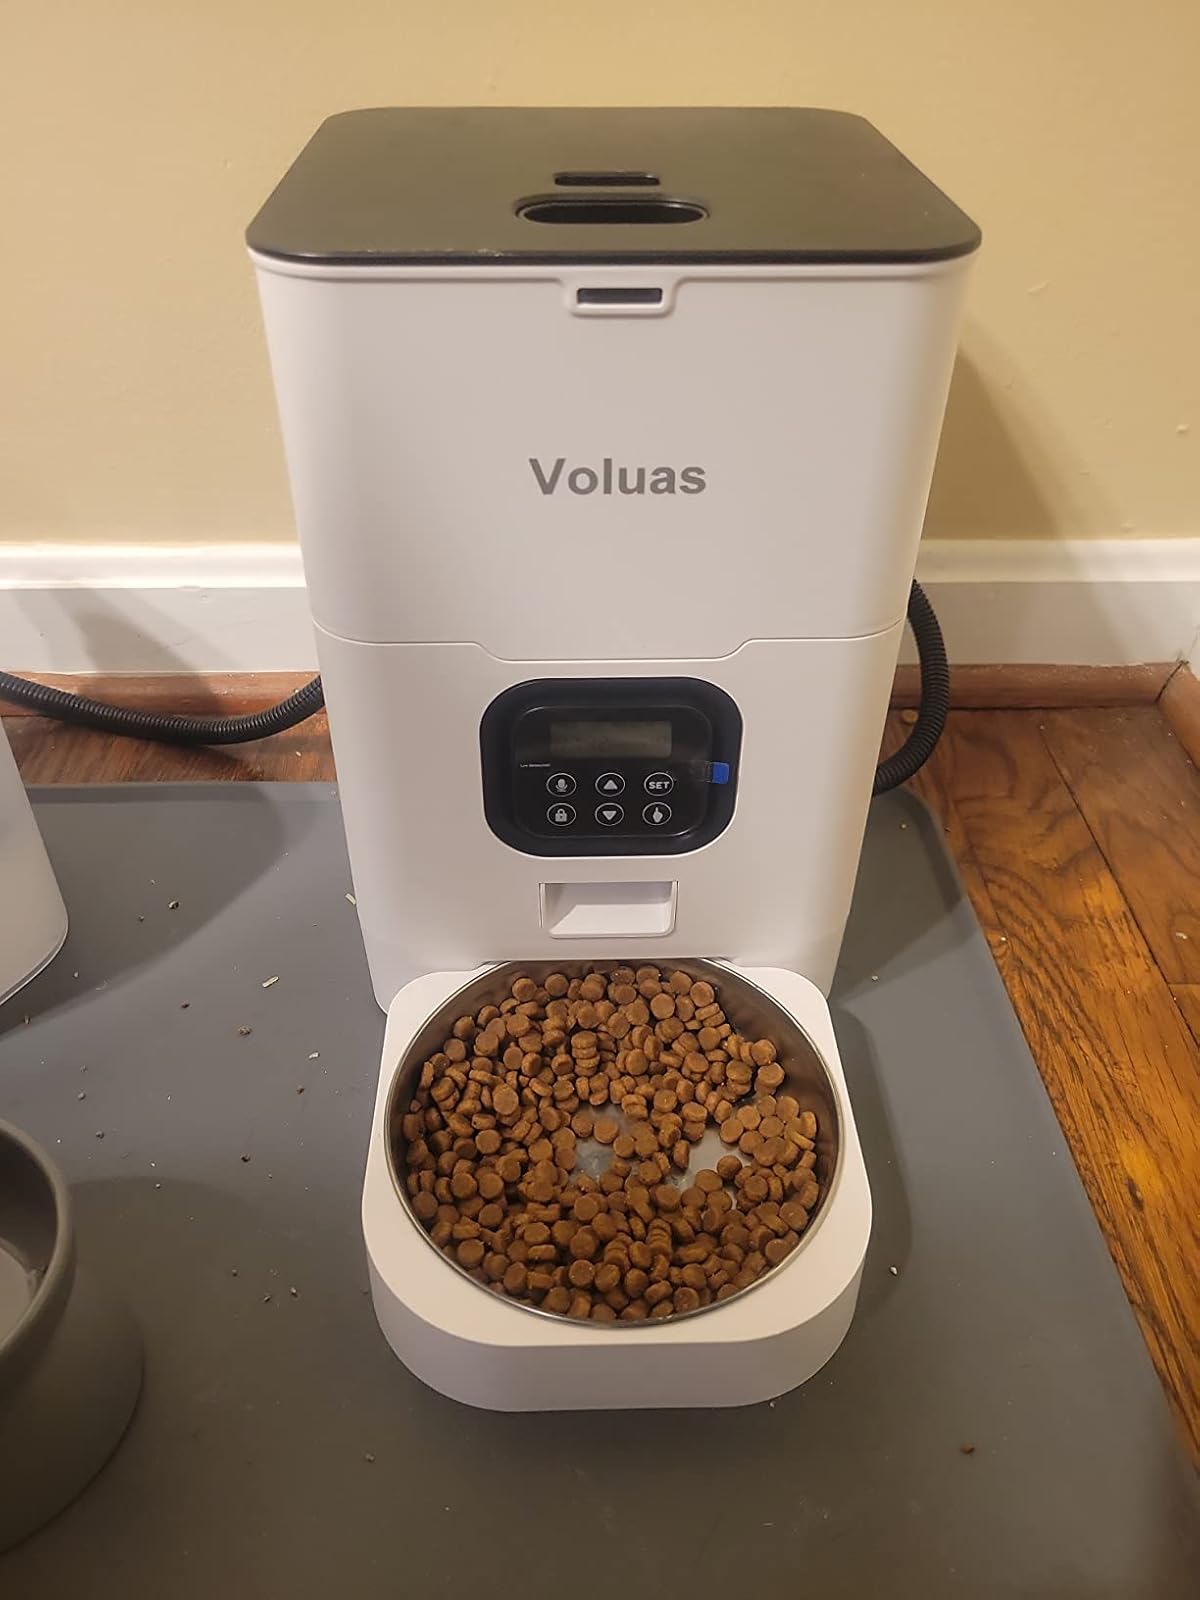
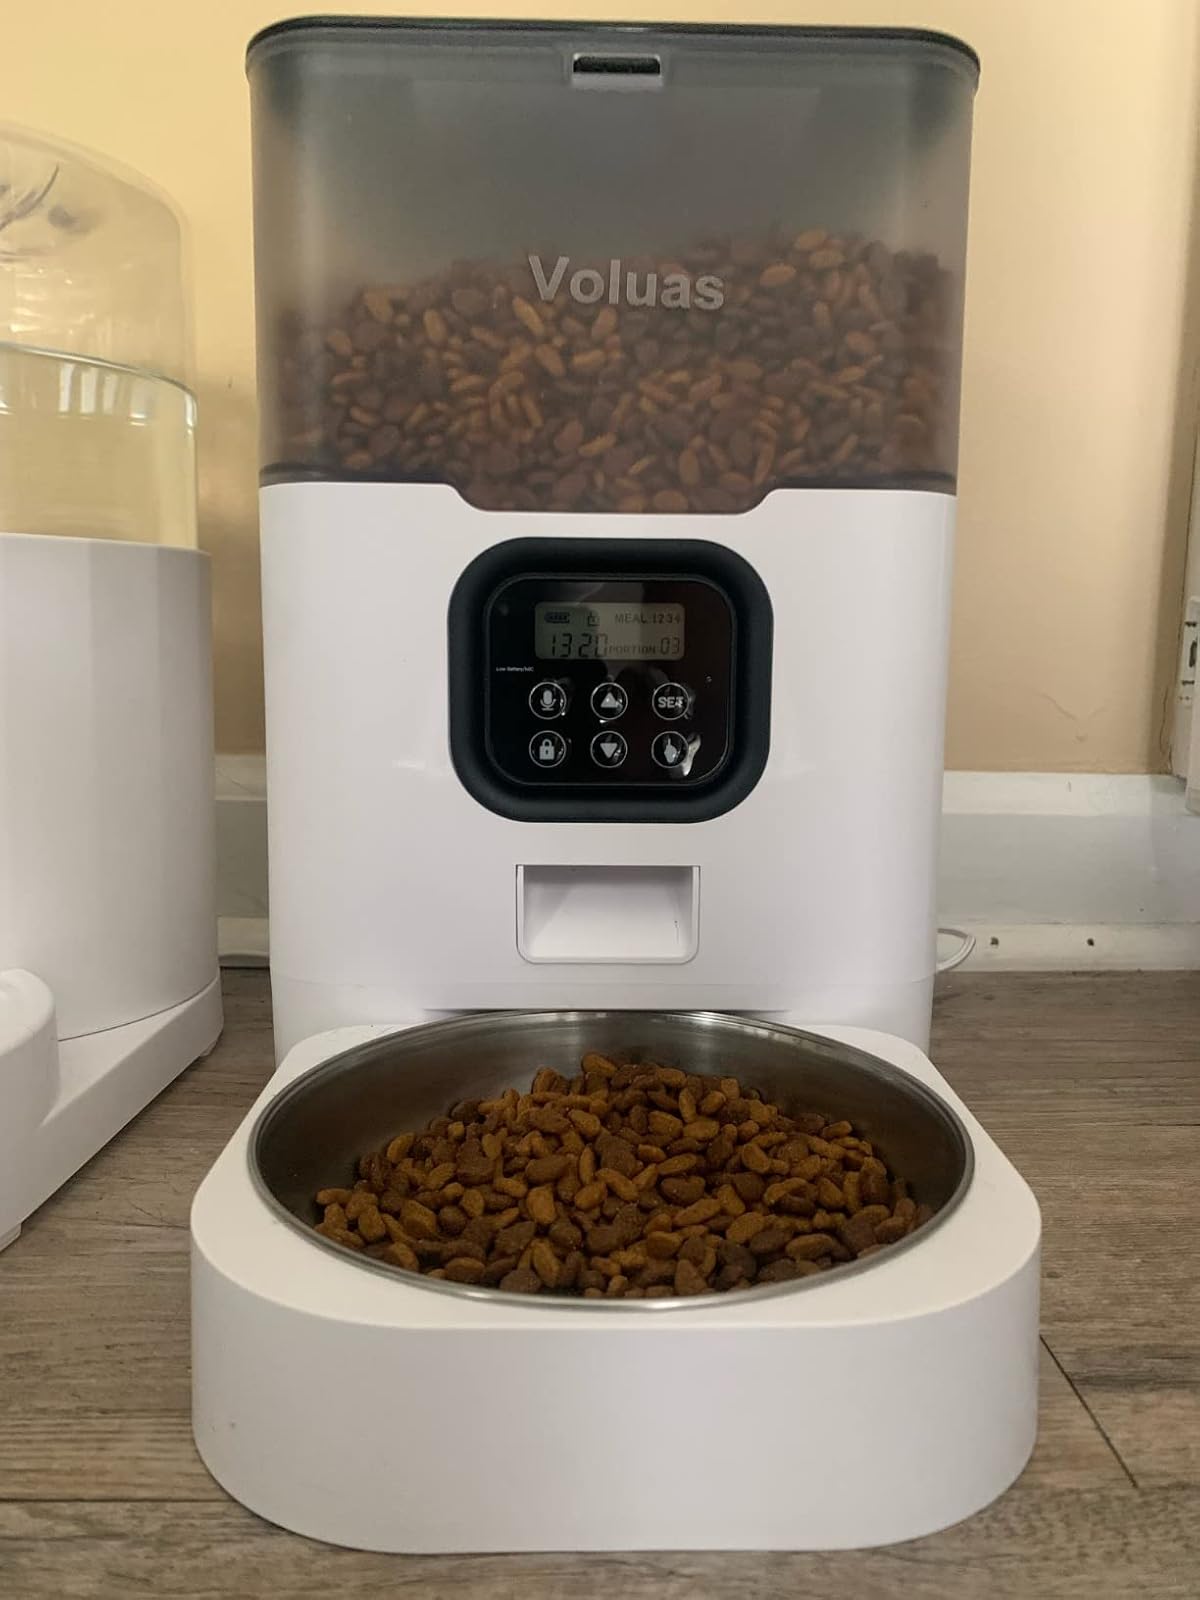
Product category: items_feeder
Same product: no